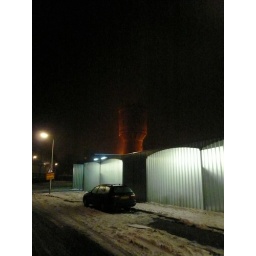
Walking back to Linda's, here's a view of the water tower with a fancy glass wall car wash in the front.